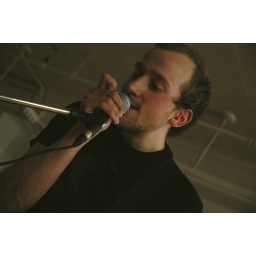
i'm lame. too bad there was no guitar in this photo.fields to flood @ the red strap art market